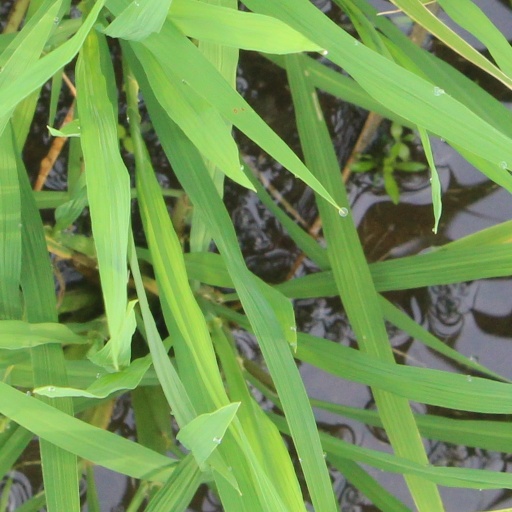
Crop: rice